Bob Log III

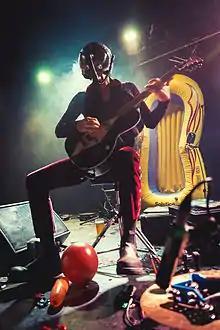
Bob Log III in Québec City, Canada, 2014

Robert Logan Reynolds III , known professionally as Bob Log III (born November 21, 1969) is an American slide guitar one-man band based in Tucson, Arizona, and Melbourne, Australia. During performances, he plays old Silvertone archtop guitars, wears a full body human cannonball suit, and a helmet wired to a telephone receiver, which allows him to devote his hands and feet to guitar and drums. His show has been described as a blues punk guitar dance party.